Everton F.C.

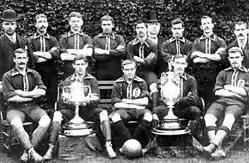
The Everton team that won the first league title in 1891

The club was a founding member of the Football League in 1888–89 and won their first League Championship title in the 1890–91 season. The 1890–91 season started in superb form with five straight victories, with Fred Geary scoring in each of the first six matches. By mid-January, Everton had completed all but one of their fixtures and were on 29 points, while Preston North End were eleven points adrift with seven games still to play. Everton than had to sit out the next two months as Preston completed their fixture list until they were only two points adrift with one match each left to play. Both teams played their final games of the season on 14 March, with Everton losing 3–2 at Burnley (Geary scored both Everton goals) and Preston going down 3–0 at Sunderland. Everton were thus able to win the Football League Championship for the first time, by a margin of two points with fourteen victories from their 22 league games. Geary had been ever-present, and was the club's top goal-scorer with 21 goals.